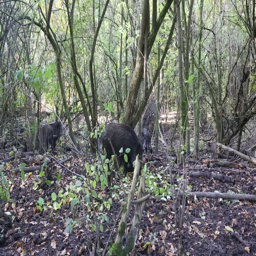
wild pig family looking for food in the forest .